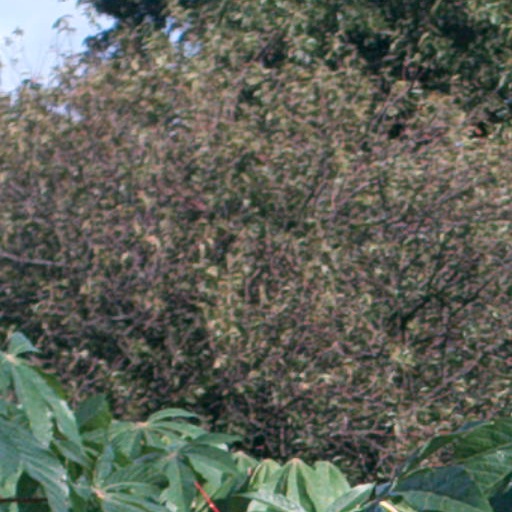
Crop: cassava